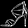
Label: Sandal